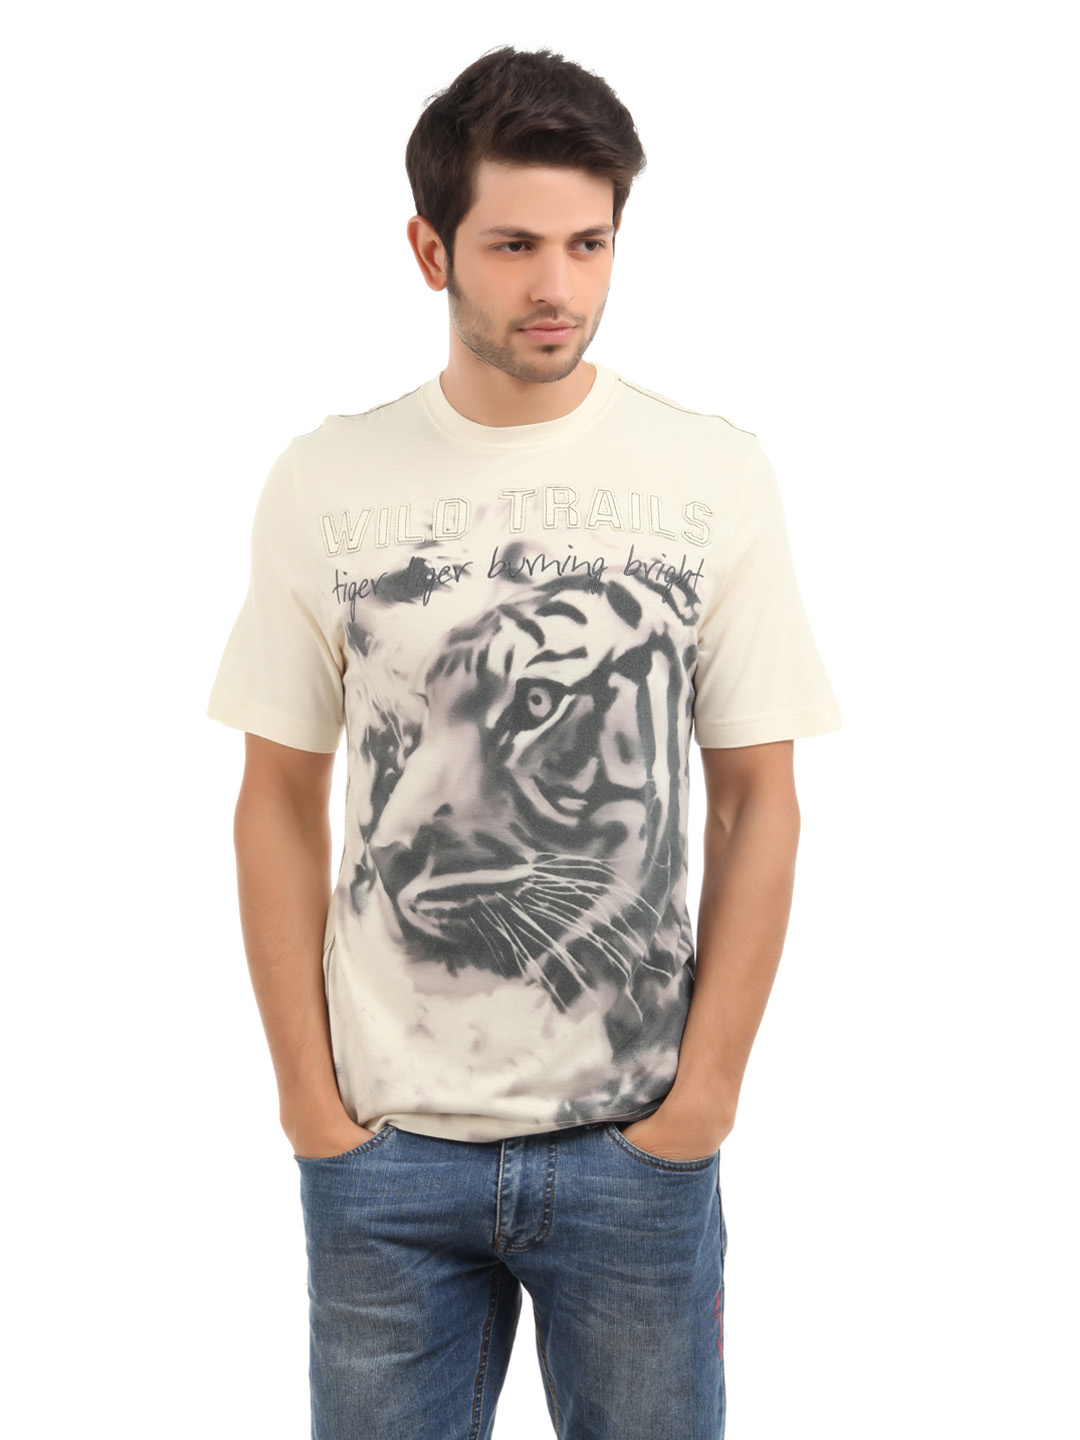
Do u speak green Men Cream T-Shirt
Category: Apparel / Topwear / Tshirts
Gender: Men
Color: Cream
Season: Summer 2012
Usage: Casual